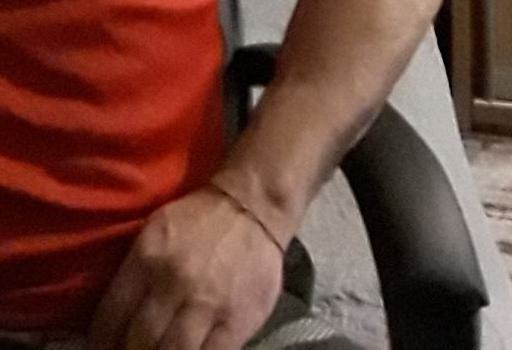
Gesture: no_gesture